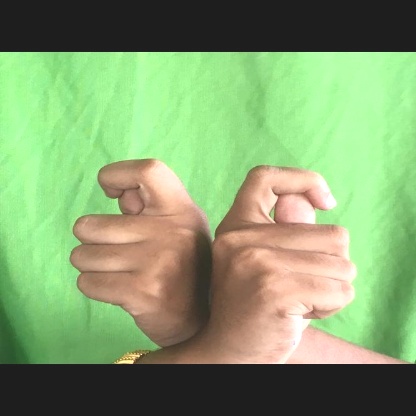
Mudra: Berunda